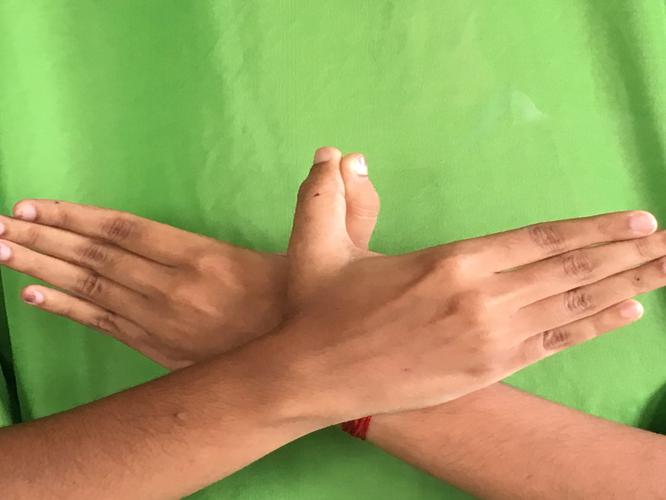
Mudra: Garuda
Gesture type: double_hand